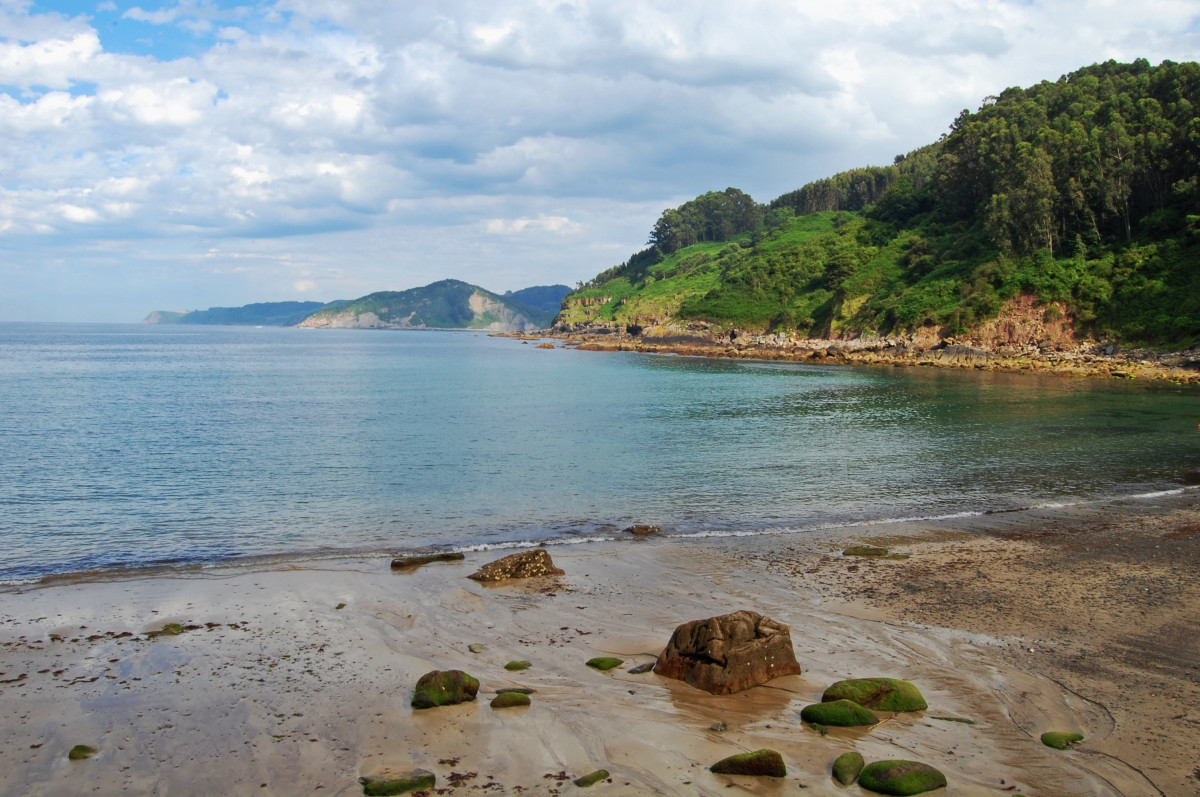
Tags: sea, coast, ocean, shore, cliff, cove, bay, terrain, body of water, loch, landform